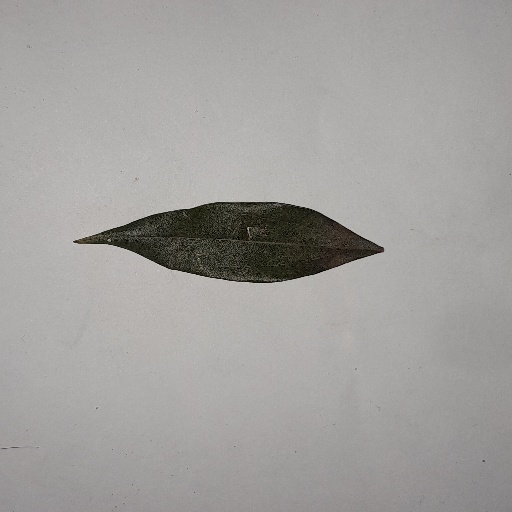
Species: Camphor
Leaf condition: Bacterial Spot